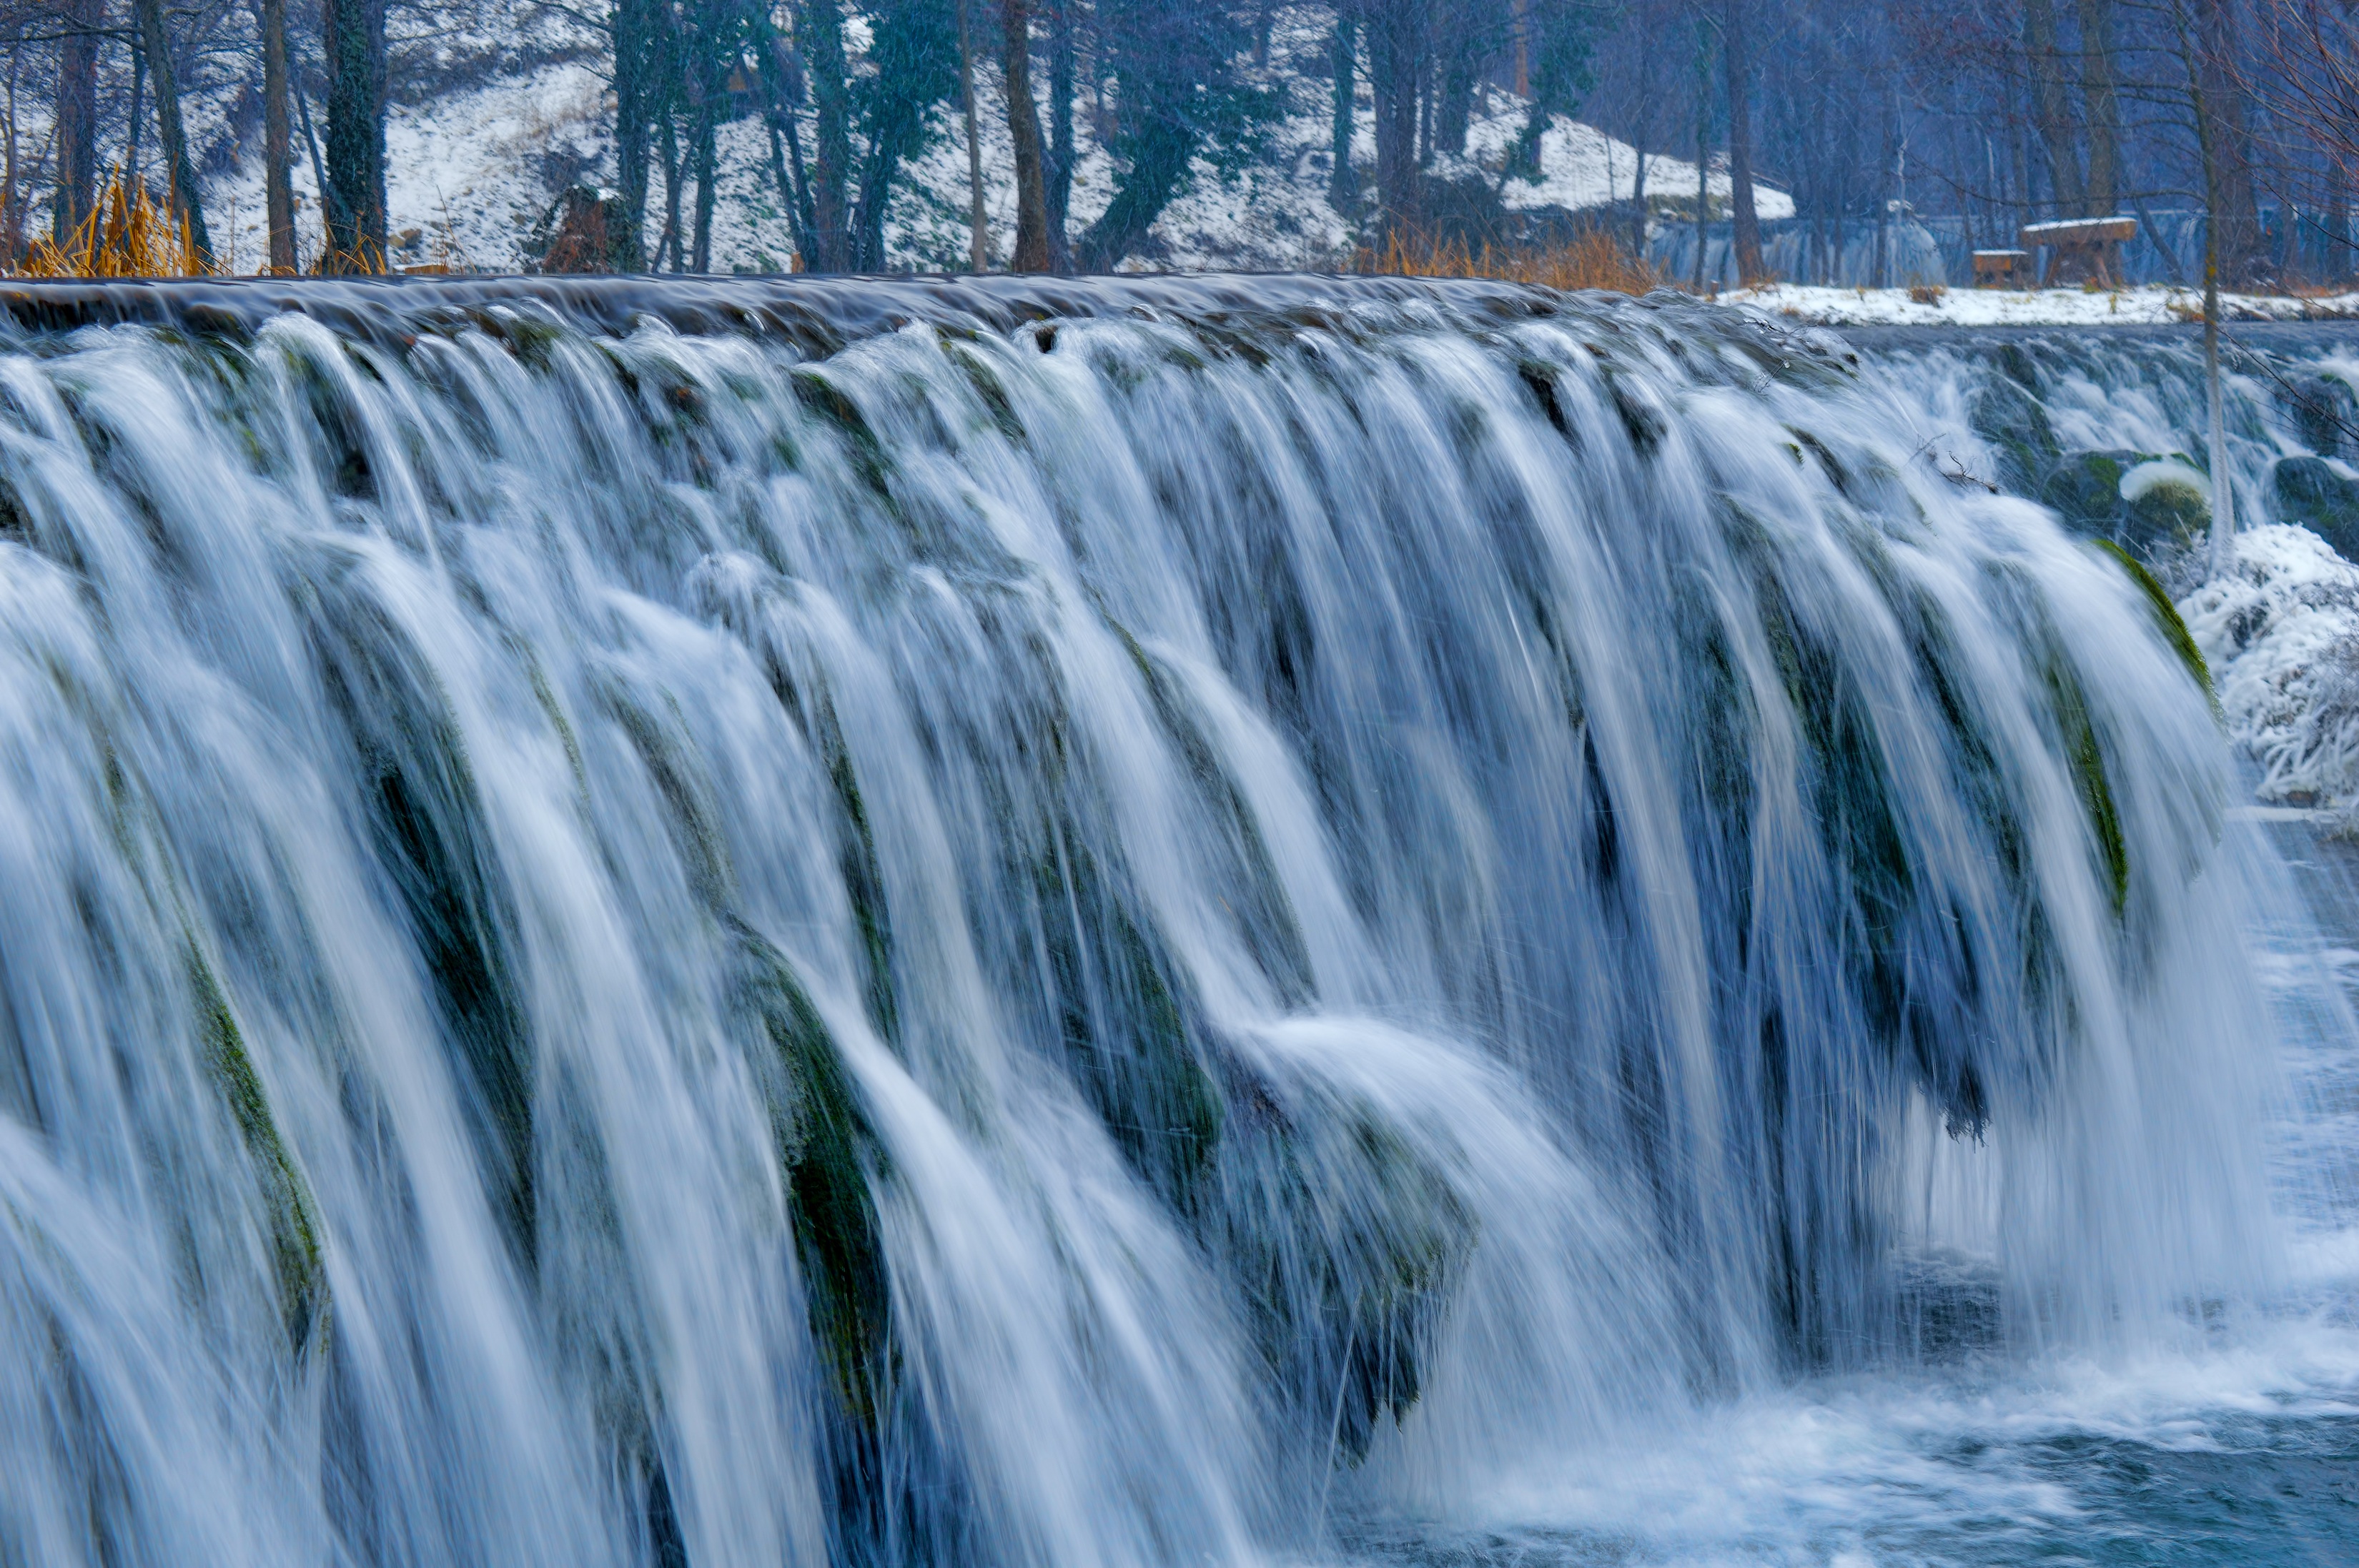
landscape, water, nature, outdoor, rock, waterfall, creek, wilderness, snow, cold, winter, white, fall, frost, wet, river, stone, travel, motion, wild, environment, stream, brook, ice, cascade, paradise, flowing, splash, scenic, natural, park, peace, fresh, rapid, freeze, frozen, christmas, season, body of water, cool, beauty, beautiful, wasserfall, icicle, crystal, december, beck, bohemia, water feature, watercourse, vacations, freezing, fluid, cataract, wintertime, wind wave